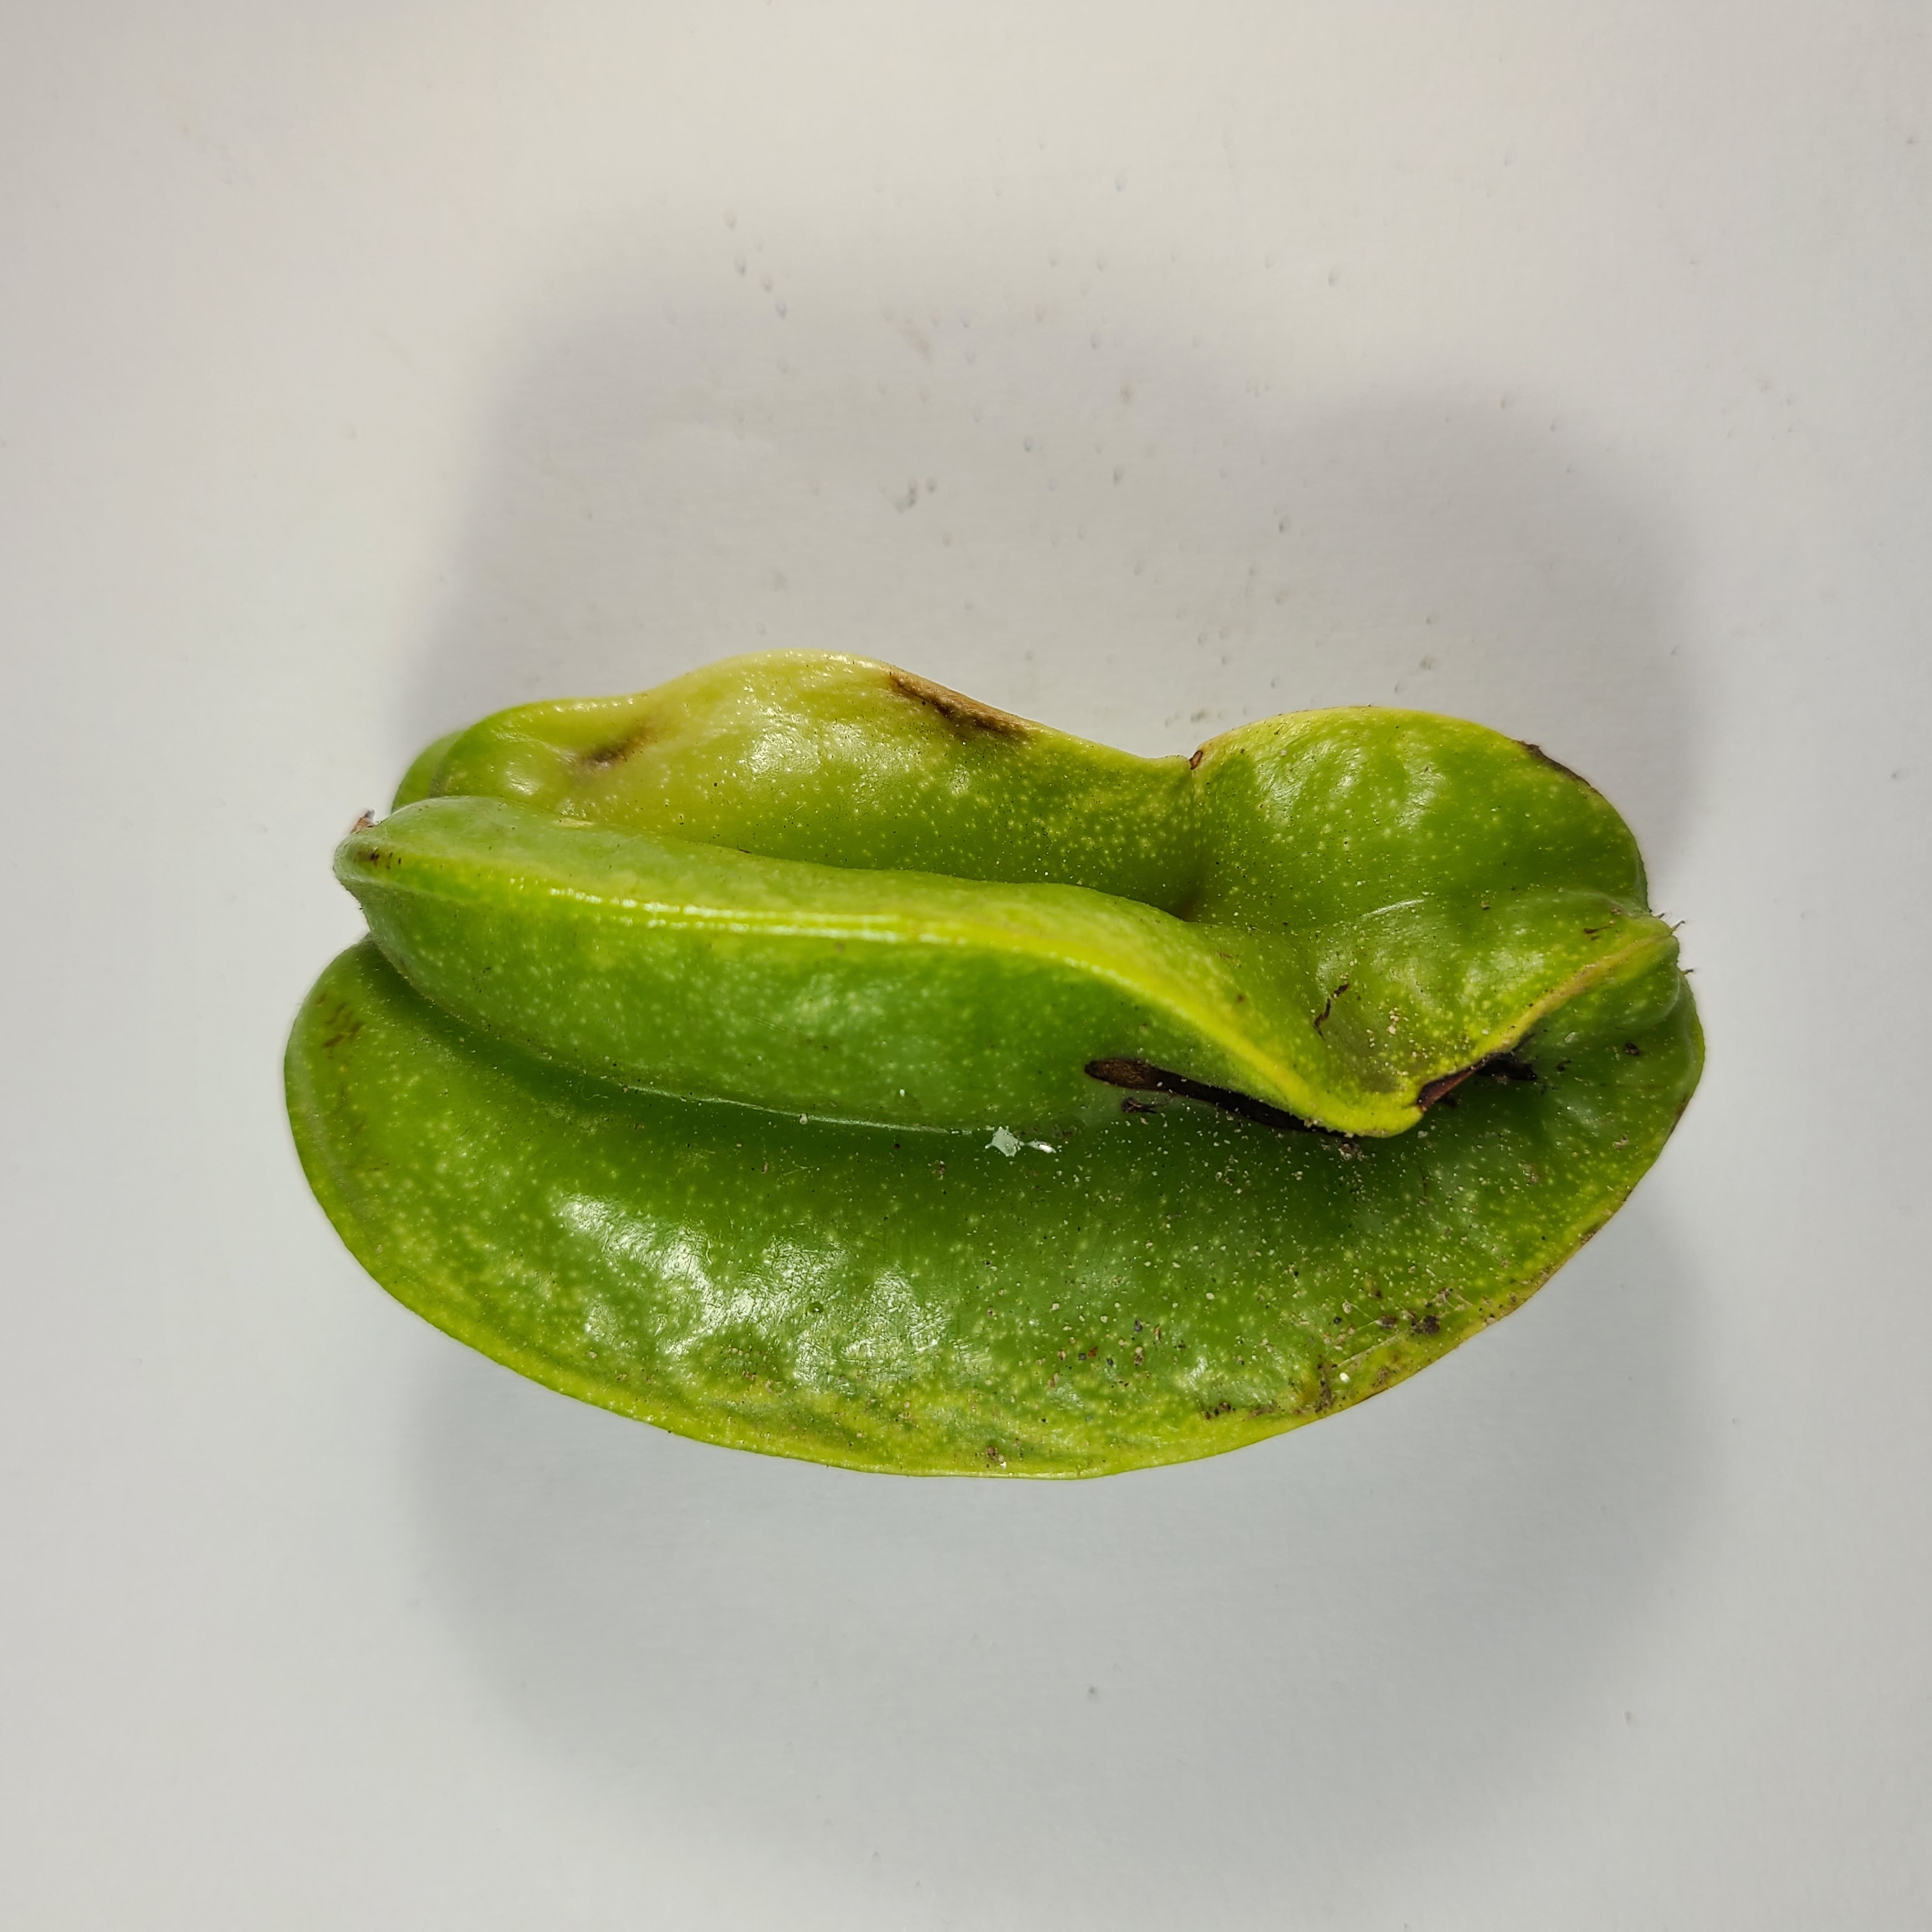
Label: Unhealthy Fruits